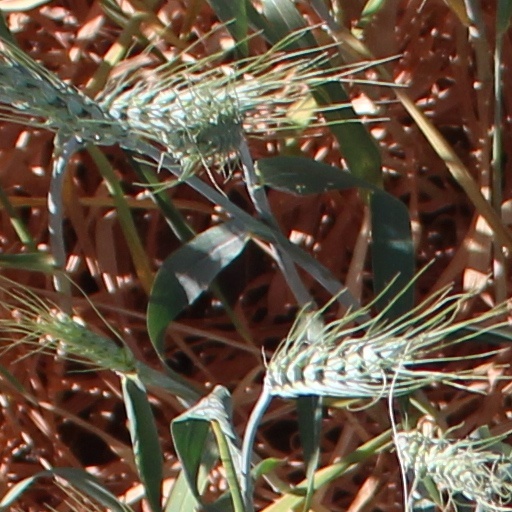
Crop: wheat